Mexico–United States border

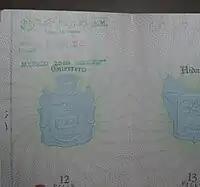
Passport stamp upon arrival in Tijuana, Baja California land border crossing

The average wait time to cross into the U.S. is approximately an hour. The thousands of vehicles that transit through the border every day is causing air pollution in San Ysidro and Tijuana. The emission of carbon monoxide (CO) and other vehicle related air contaminants have been linked to health complications such as cardiovascular disease, lung cancer, birth outcomes, premature death, obesity, asthma and other respiratory diseases. The high levels of traffic collusion and the extended wait times has affected the mental health, stress levels, and aggressive behavior of the people who cross frequently.